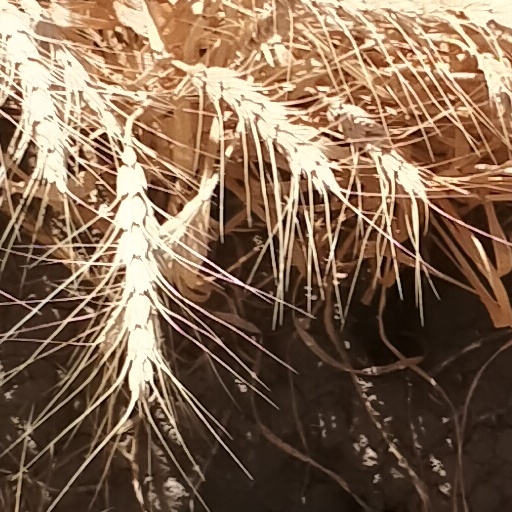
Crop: wheat